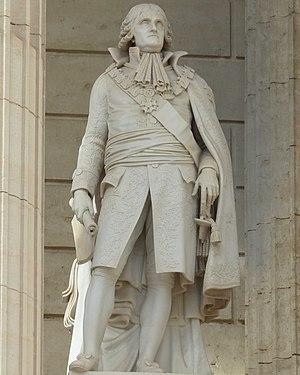
Montpellier (Hérault, France), palais de Justice, siège de la Cour d'appel, statue de Jacques de Cambacérès.
Jean-Jacques-Régis de Cambacérès est un jurisconsulte et homme d'État français, né le 18 octobre 1753 à Montpellier et mort le 8 mars 1824 à Paris.